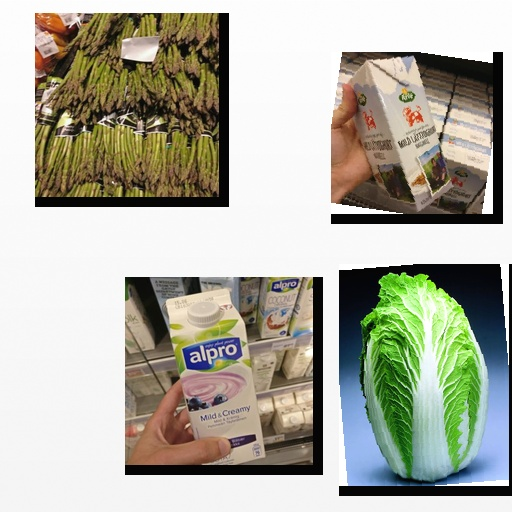
Food items: natural_low_fat_yogurt, asparagus, blueberry_soyghurt, cabbage